Describe the emotion expressed in this image:  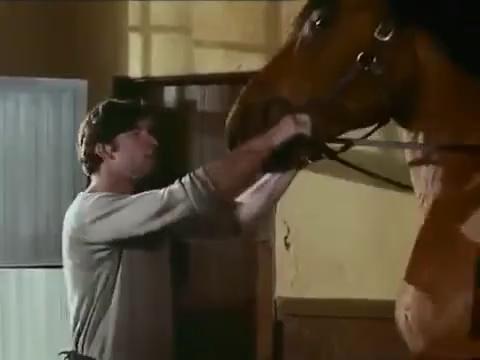
This person displays Fear, valence and arousal with high intensity.